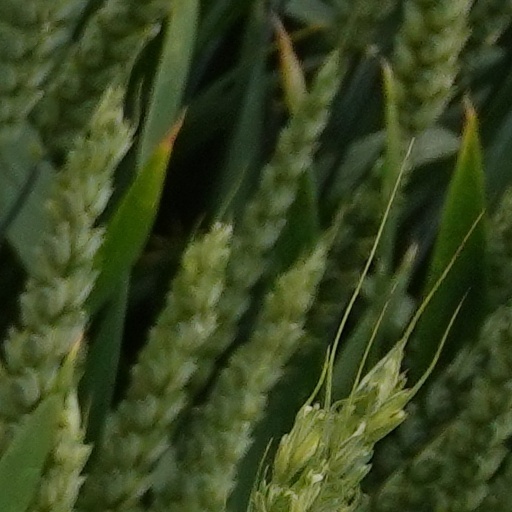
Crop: wheat